Virtual maintenance training

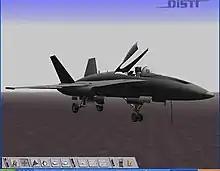
FA-18 SAMT DiSTI Screenshot.

Virtual maintenance training emerged to address the challenges of practicing maintenance and repair procedures on hazardous or unavailable equipment. One of the earliest documented uses of virtual environments for repair and maintenance was by NASA in December 1993. During this mission, virtual environment technology was used to construct a model of the Hubble Space Telescope and its replaced or serviced components.